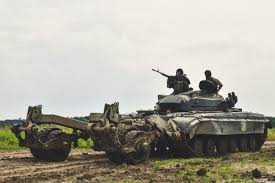
Label: Tank